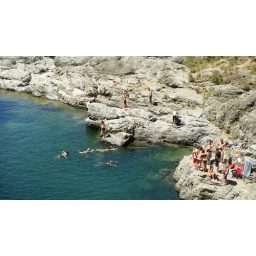
People swimming in the river